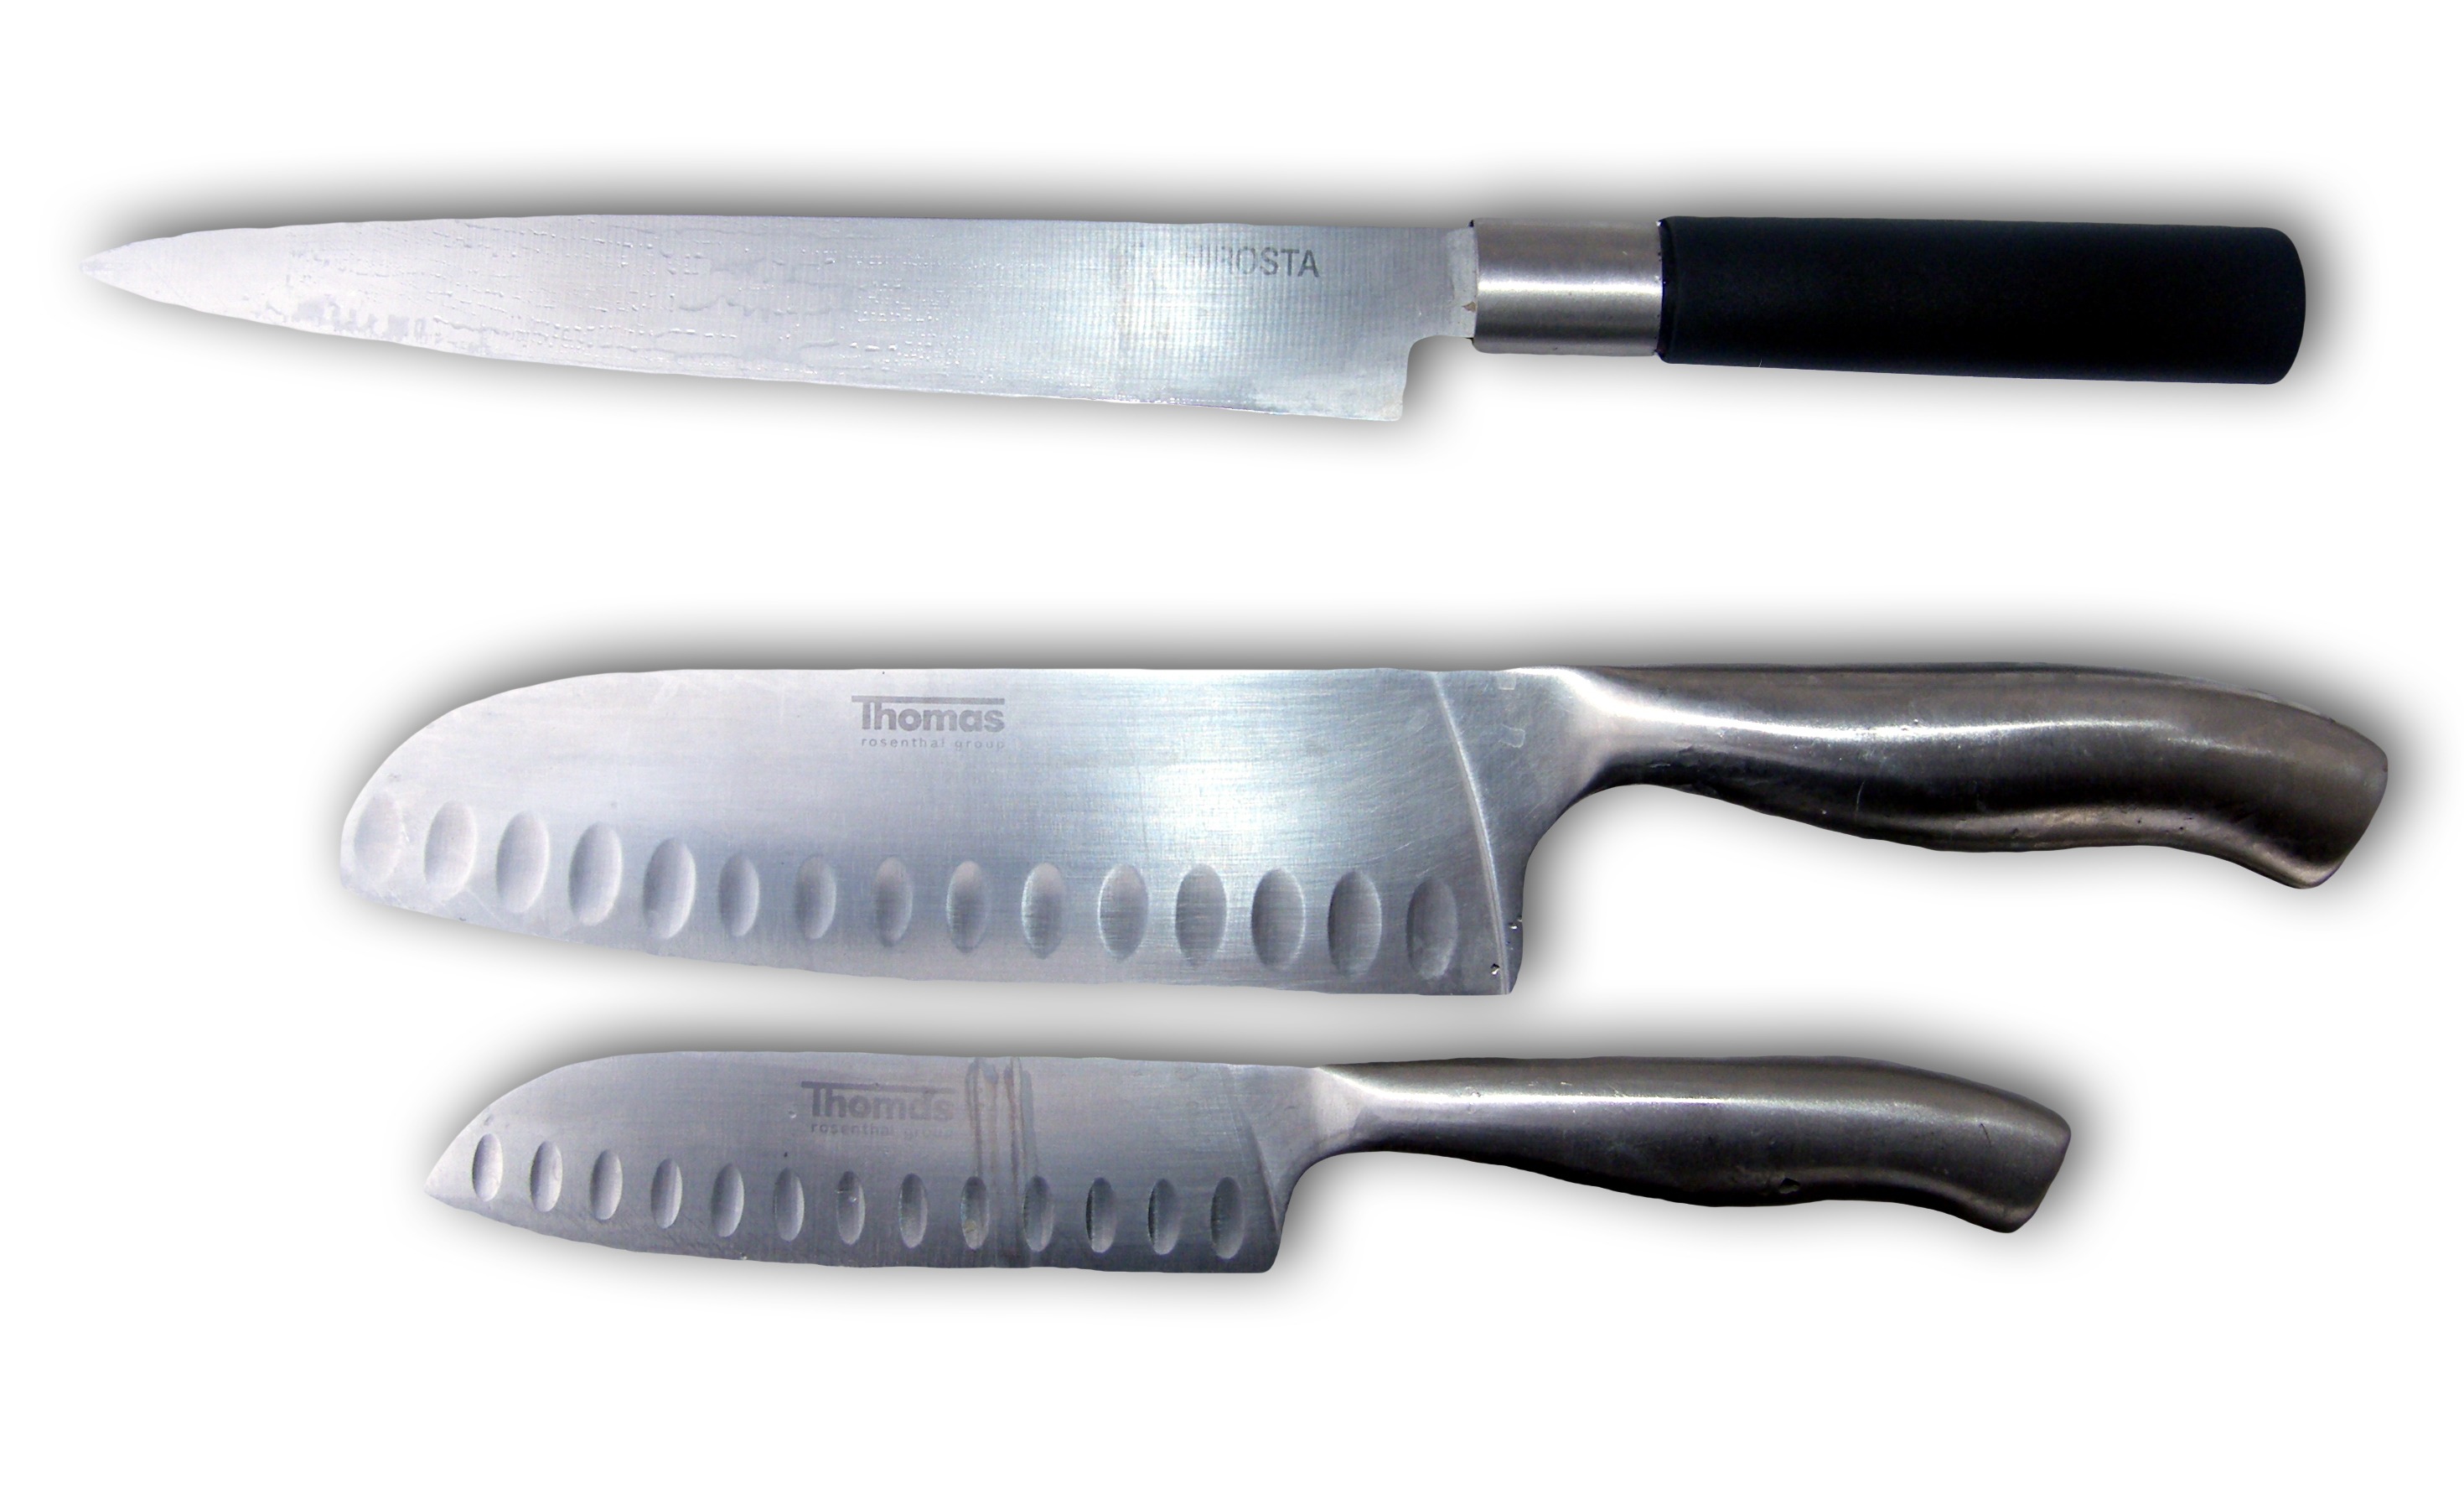
cutlery, isolated, tool, metal, weapon, tableware, knife, shiny, metallic, kitchen knife